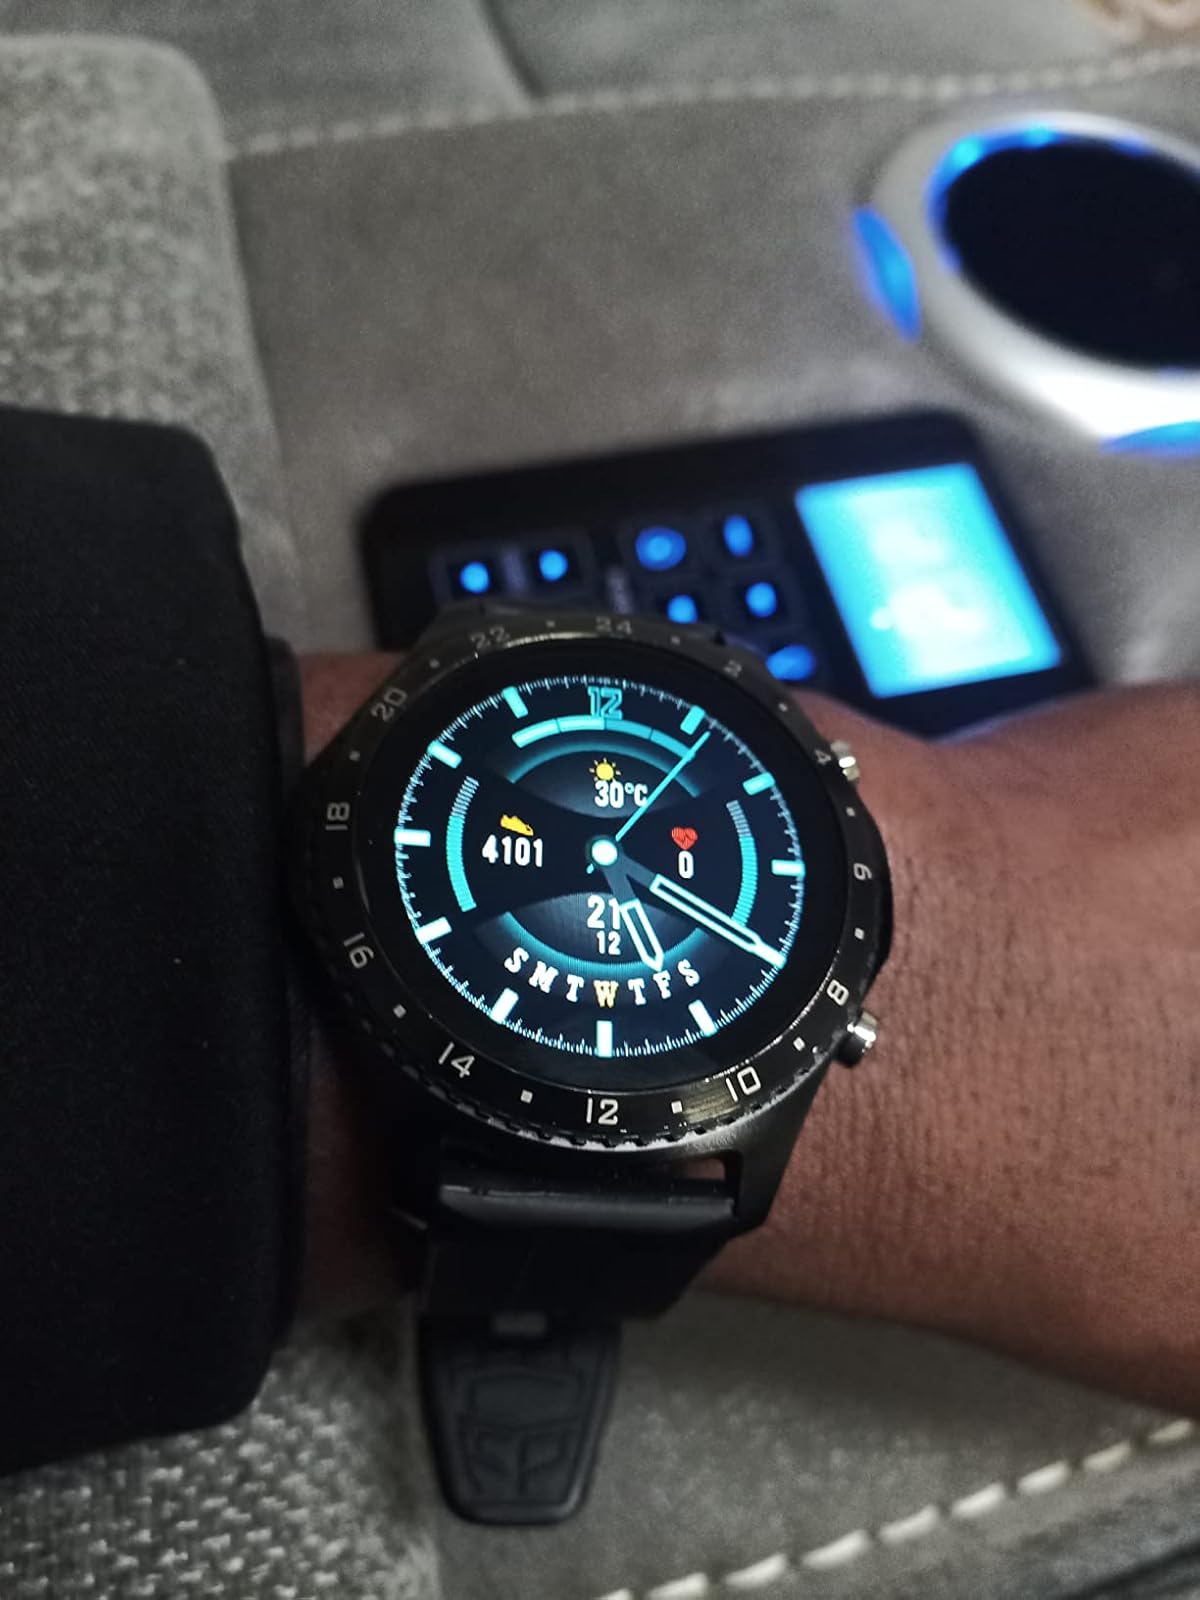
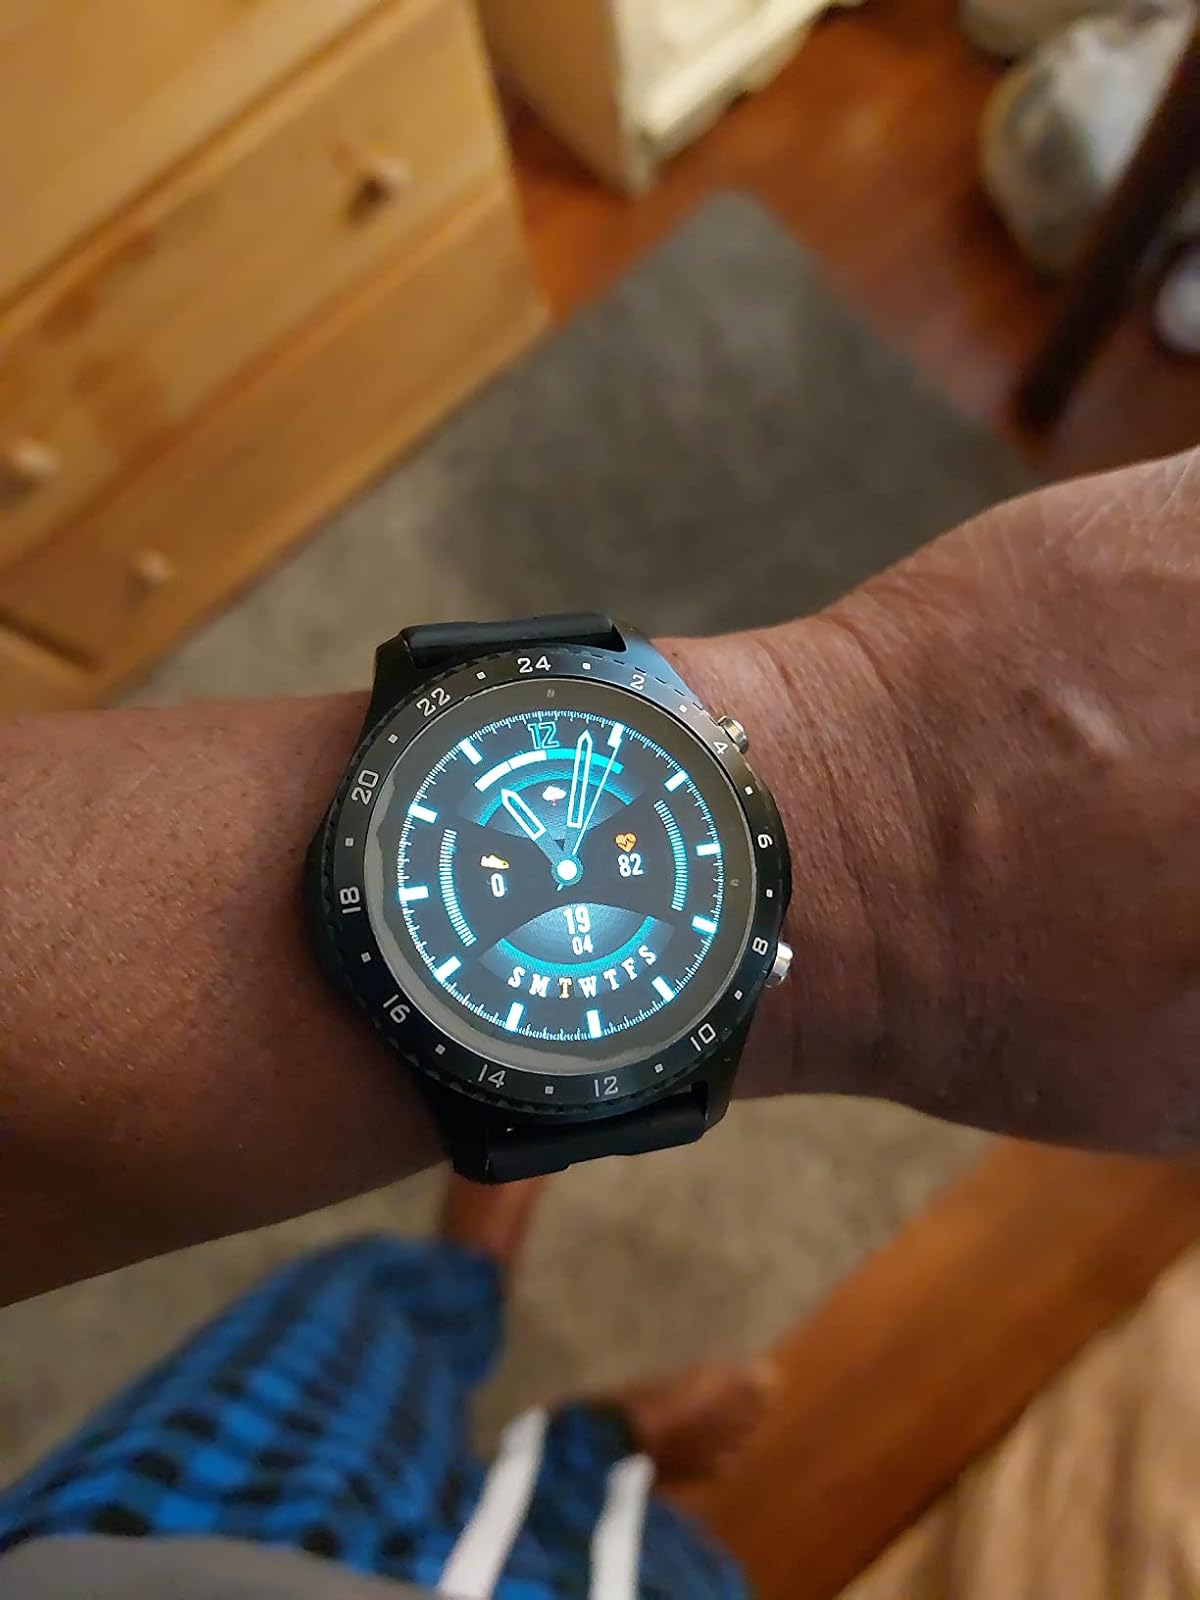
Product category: smartwatch
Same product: yes